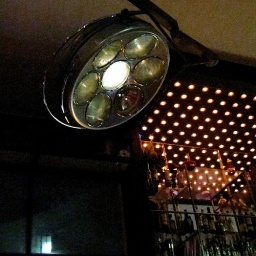
lamp in bar